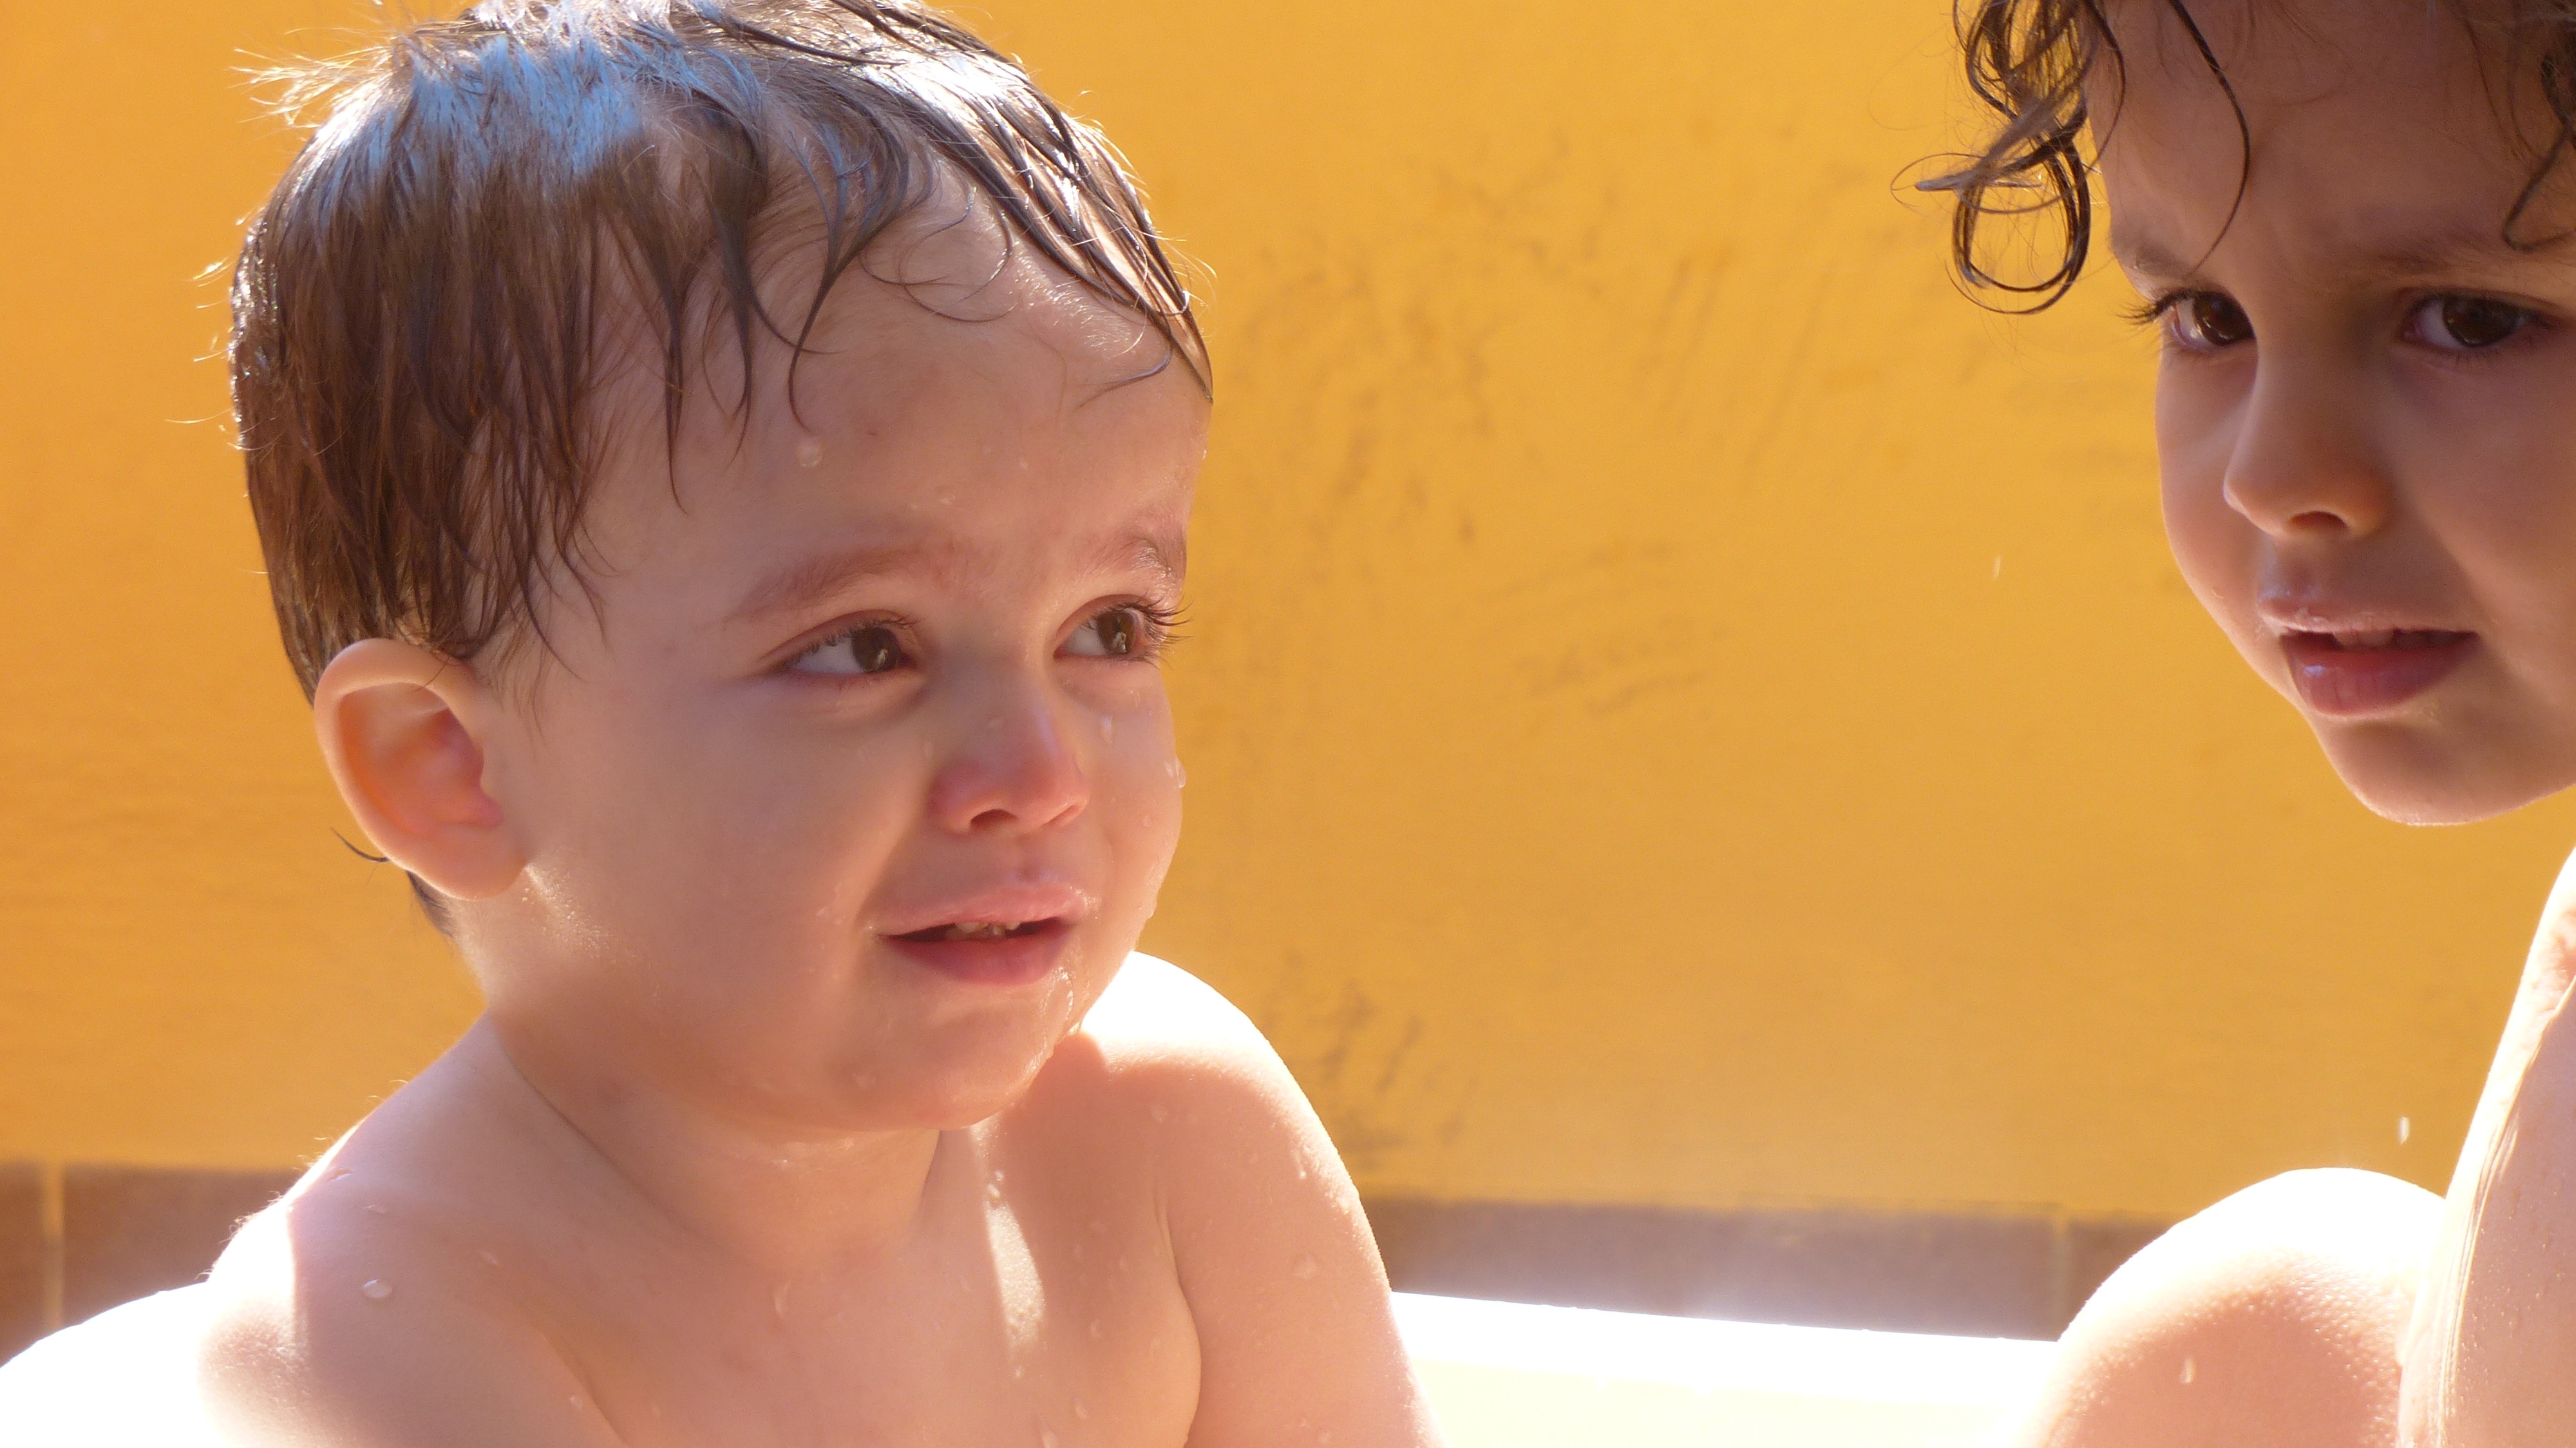
person, boy, summer, male, child, facial expression, smile, face, children, infant, toddler, hot, head, skin, bathing